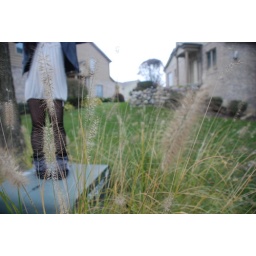
head above water this year, boys